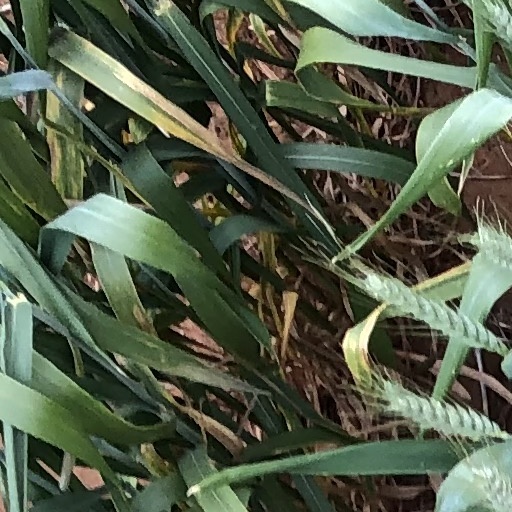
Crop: wheat